Mercury (film)

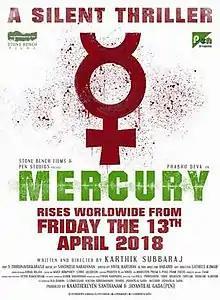
Theatrical release poster

Mercury is a 2018 Indian horror thriller film written and directed by Karthik Subbaraj. The film, which has no dialogue, stars an ensemble cast that includes Prabhu Deva, Sananth, Deepak Paramesh, Shashank Purushotham, Anish Padmanabhan and Indhuja Ravichandran. Subbaraj presented the film under his own production banner Stone Bench Creations, whilst Jayantilal Gada of Pen Studios co-produced the film. The plot is about five friends who are terrorised by the ghost of a victim of mercury poisoning.